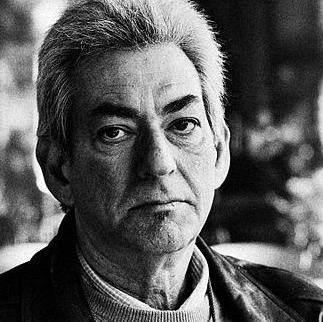
Age: 60